Xuxa Popstar

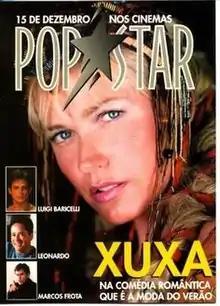
Theatrical release poster

Xuxa Popstar is a 2000 Brazilian musical romantic comedy film directed by Paulo Sérgio de Almeida and Tizuka Yamasaki with screenplay by Vivian Perl and Wagner de Assis. The cast includes Xuxa Meneghel, Luigi Baricelli, Marcos Frota and Sílvia Pfeifer, as well as musical numbers with Os Travessos, KLB and Deborah Blando.